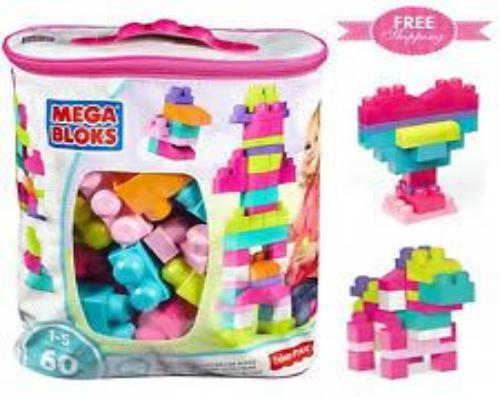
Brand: mega bloks
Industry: Leisure